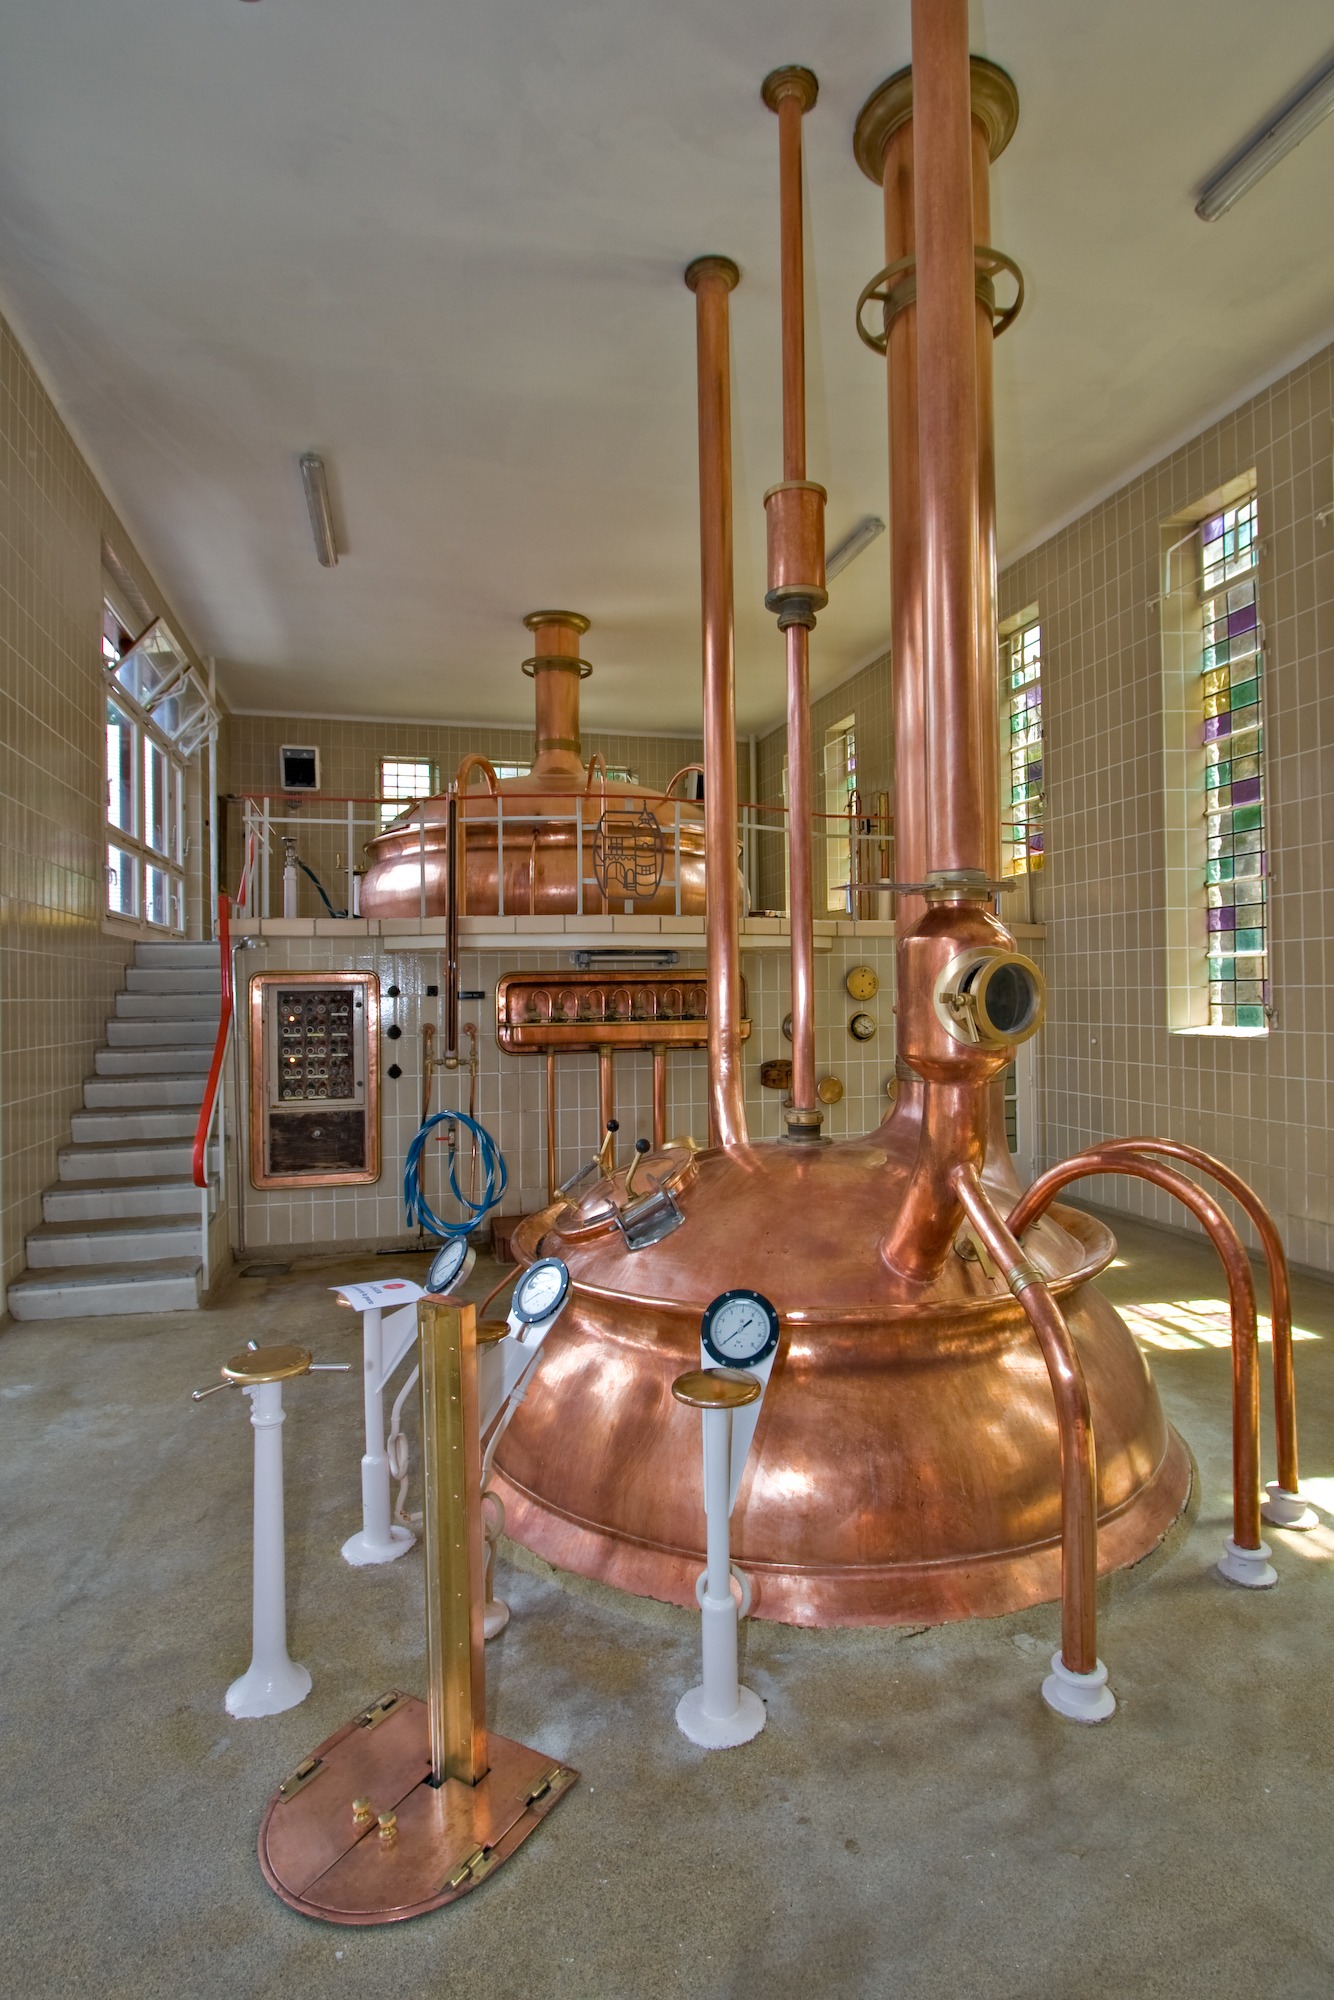
architecture, wood, house, building, metal, industry, business, furniture, room, beer, interior design, belgium, brass, tourist attraction, brewery